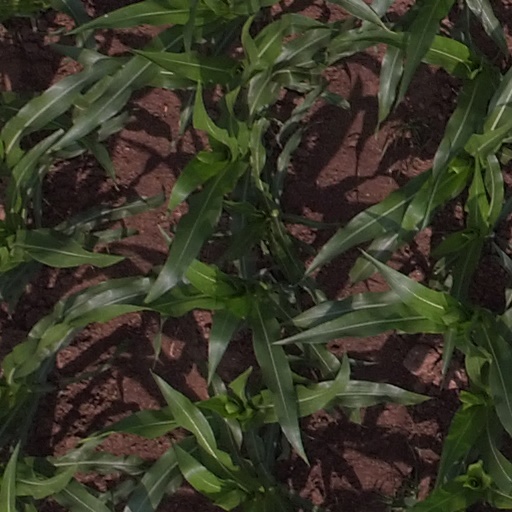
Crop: maize; corn